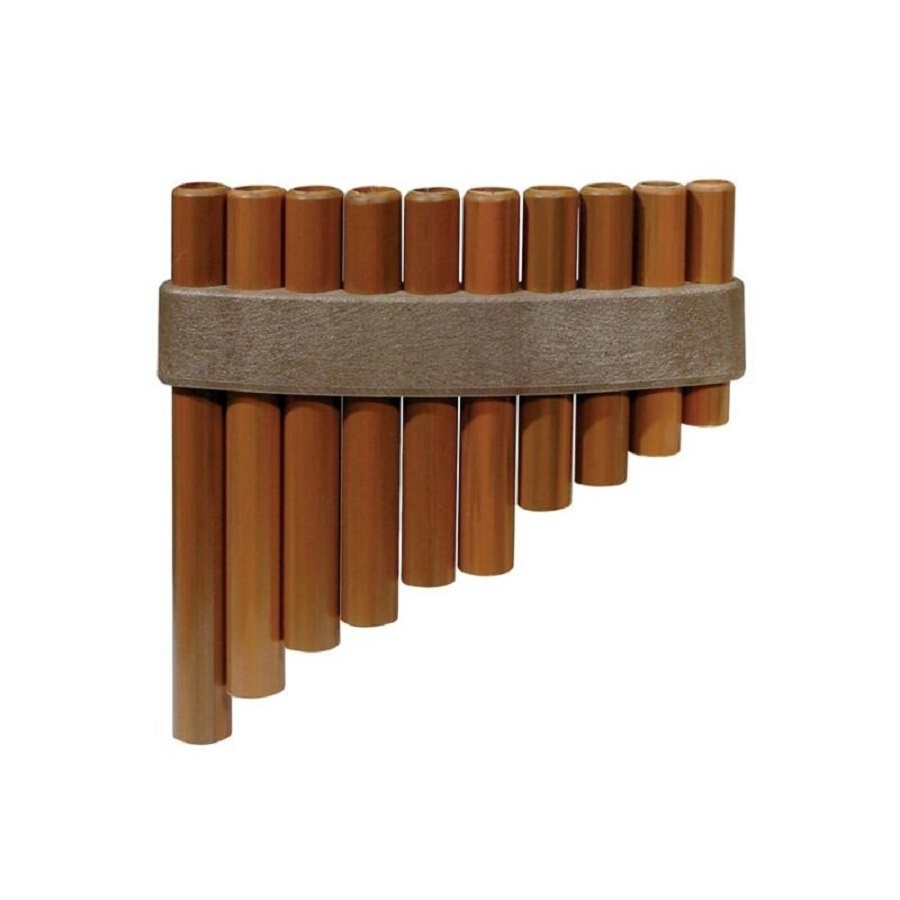
Belcanto PFK10 Nai Do 10 tuburi
Nai din plastic, 10 tuburi, tonalitate DO (C), sunet clar, design ergonomic Belcanto PFK-10 este un nai compact și ușor , conceput pentru a reda sunetul autentic și expresiv al tradiției românești într-o formă accesibilă și modernă. Cu 10 tuburi acordate în tonalitatea DO major (C major) , acest instrument oferă un sunet clar, luminos și bine echilibrat , ideal pentru copii, începători sau studenți care fac primii pași în arta naiului. Fabricat din plastic de înaltă calitate , PFK-10 combină durabilitatea și stabilitatea acordajului cu o acustică naturală și plină de viață . Designul său ergonomic și ușor asigură manevrabilitate confortabilă și o poziționare corectă , sprijinind o respirație naturală și control precis . Acest nai se remarcă prin intonare stabilă, proiecție sonoră clară și rezistență la variațiile de temperatură și umiditate , fiind potrivit pentru utilizare zilnică, studiu individual sau ansambluri școlare. Belcanto PFK-10 reprezintă alegerea ideală pentru cei care își doresc un instrument fiabil, portabil și expresiv, ce inspiră descoperirea frumuseții muzicii de nai. Cu experiența Elit Music , beneficiezi de instrumente de calitate care susțin inspirația și dezvoltarea muzicală. Specificații tehnice: Model: PFK-10 Producător: Belcanto Material: Plastic de înaltă calitate Număr de tuburi: 10 Tonalitate: DO major (C major) Sunet: Clar, rezonant, echilibrat Construcție: Ușoară și durabilă Design: Ergonomic, portabil Utilizare: Copii, începători, studenți Categorie: Instrumente tradiționale de suflat
Brand: Belcanto
Category: Arts & Entertainment > Hobbies & Creative Arts > Musical Instruments > Woodwinds > Jew's Harps > Traditional Jew's Harps